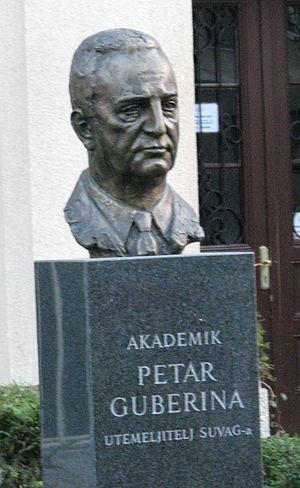
Petar Guberina est un linguiste croate.